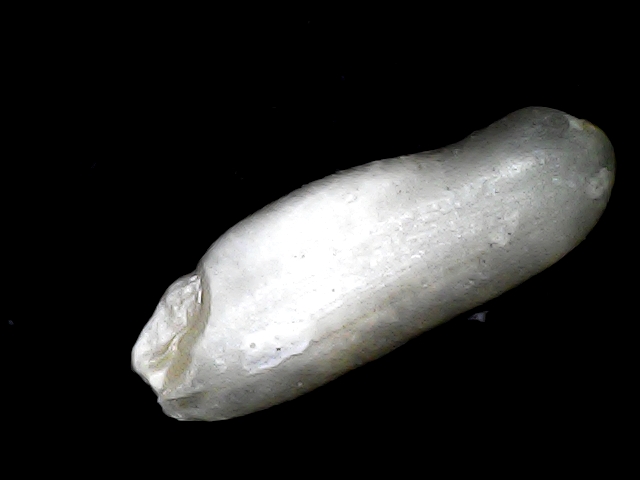
Rice variety: BD85